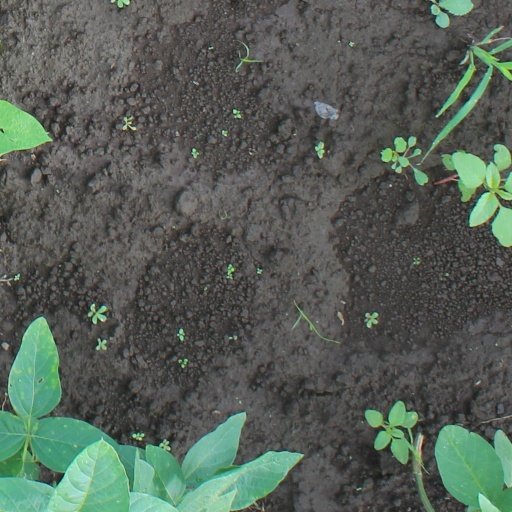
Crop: soybean